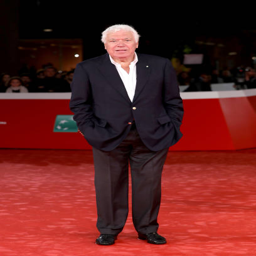
tennis player walks a red carpet during film festival .